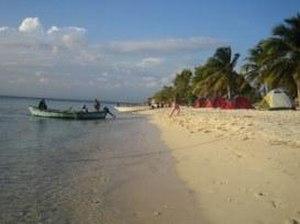
L'île Beata est une île dominicaine de la mer des Caraïbes. Elle est située à six kilomètres au sud-ouest du cap Beata, le point le plus méridional d'Hispaniola. Elle est incluse dans le parc national Jaragua dans la province de Pedernales.